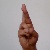
The image shows a hand gesture representing the letter 'R' in Indian Sign Language.